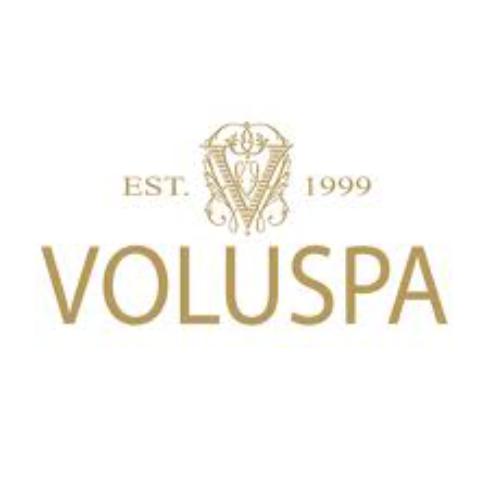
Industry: Necessities